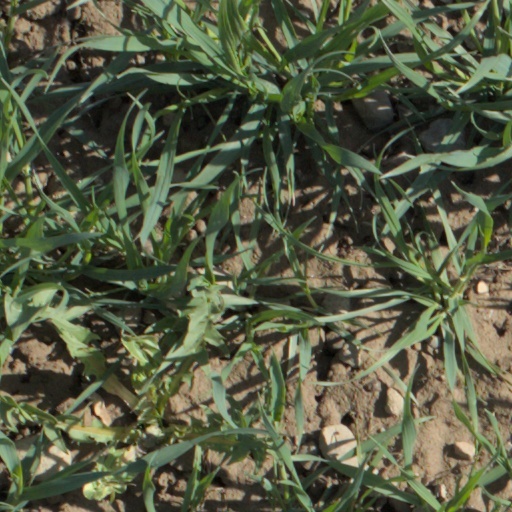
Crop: wheat